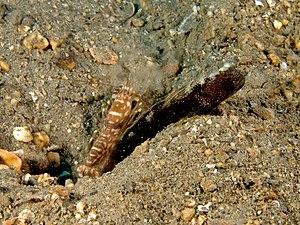
Alpheus est un genre regroupant de très nombreuses espèces de crevettes marines de la famille des Alpheidae.